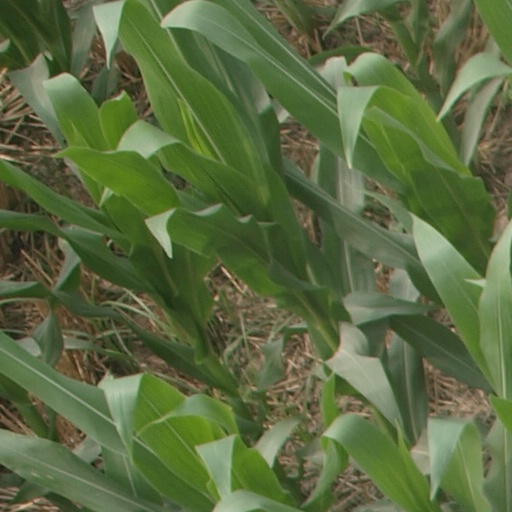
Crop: maize; corn